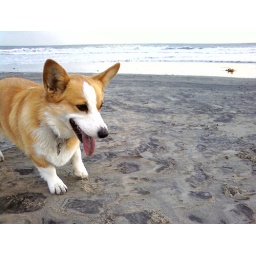
ein @ dog beach in Coronado